Paul de Vos

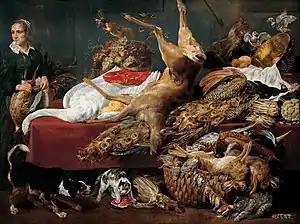
"Still life with servant"

De Vos was able to develop his own personal style that accentuated abrupt movement, the gruesome aspects of hunts, used warmer colours and a broader brush stroke than Snyders. He also expanded the iconographic tradition with scenes of fighting cats and horses attacked by wolves.